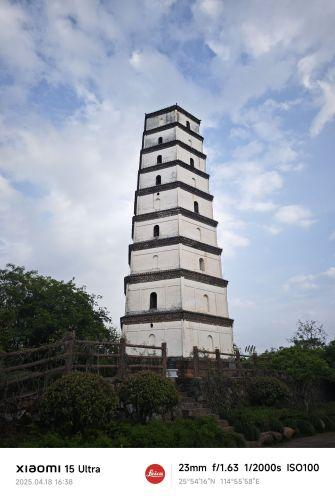
地标名称：赣州玉虹塔
所在城市：赣州市·章贡区